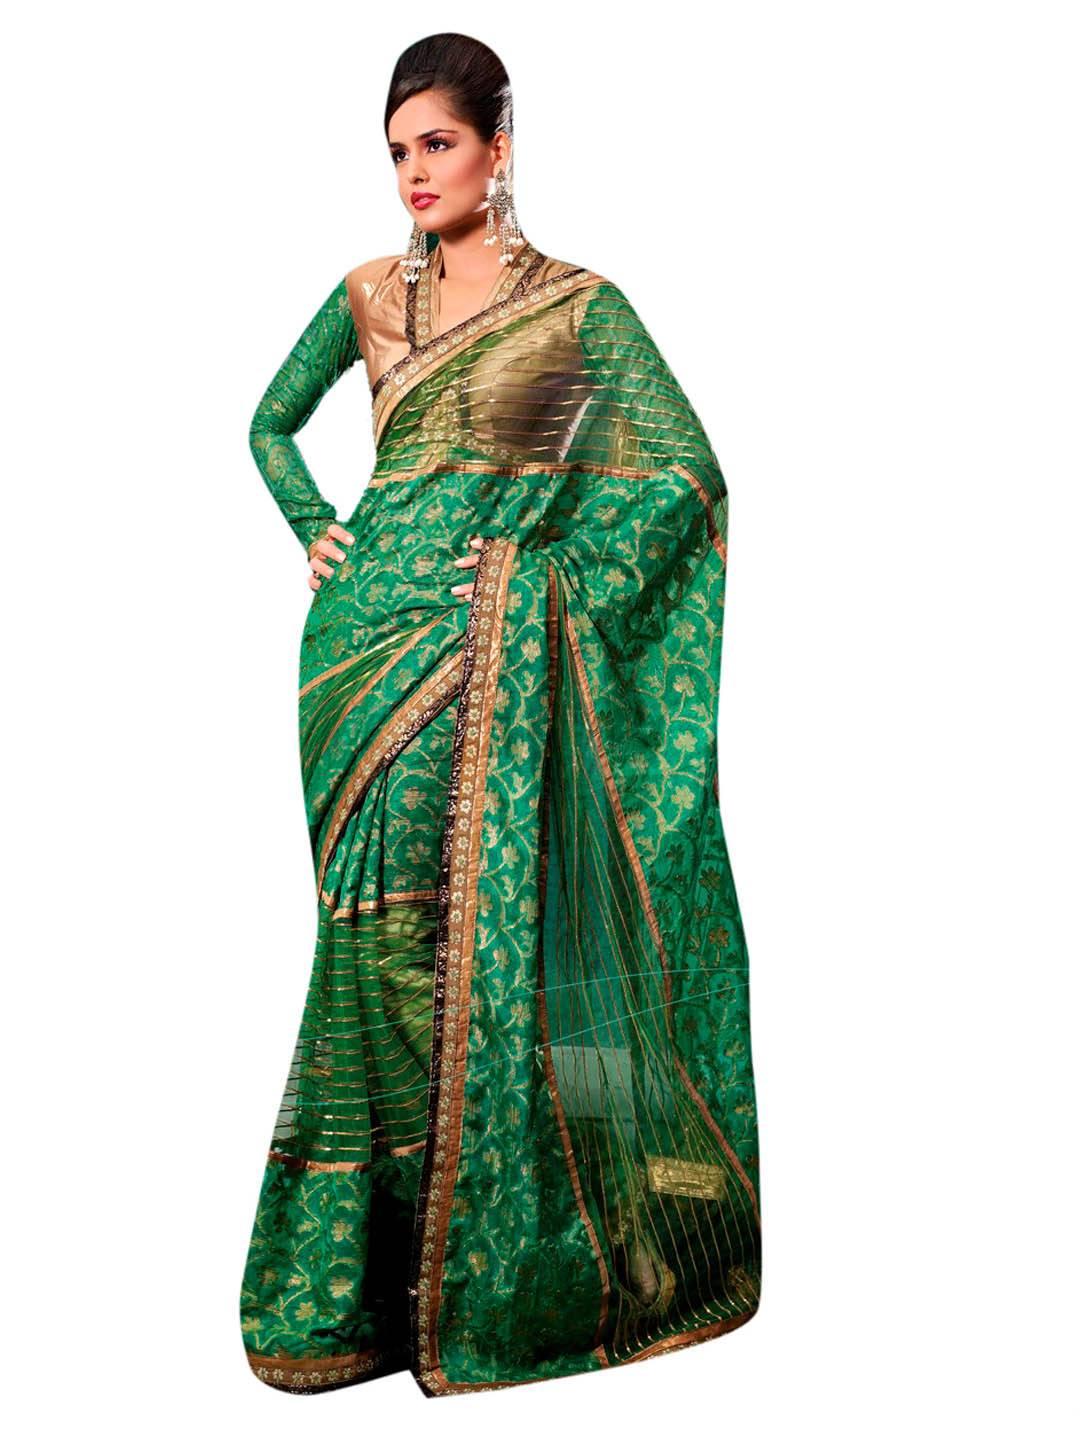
FNF Green Sari
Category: Apparel / Saree / Sarees
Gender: Women
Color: Green
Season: Fall 2012
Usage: Ethnic